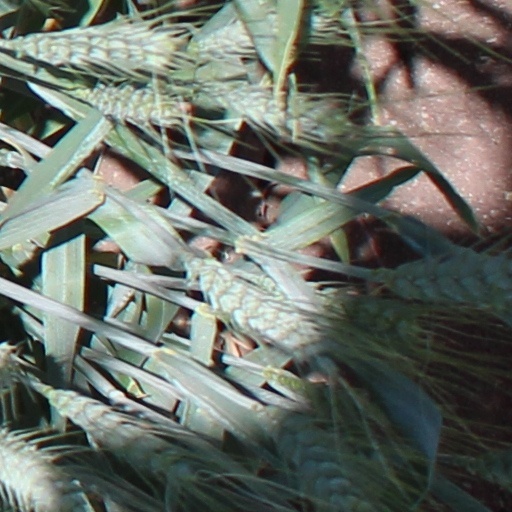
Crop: wheat